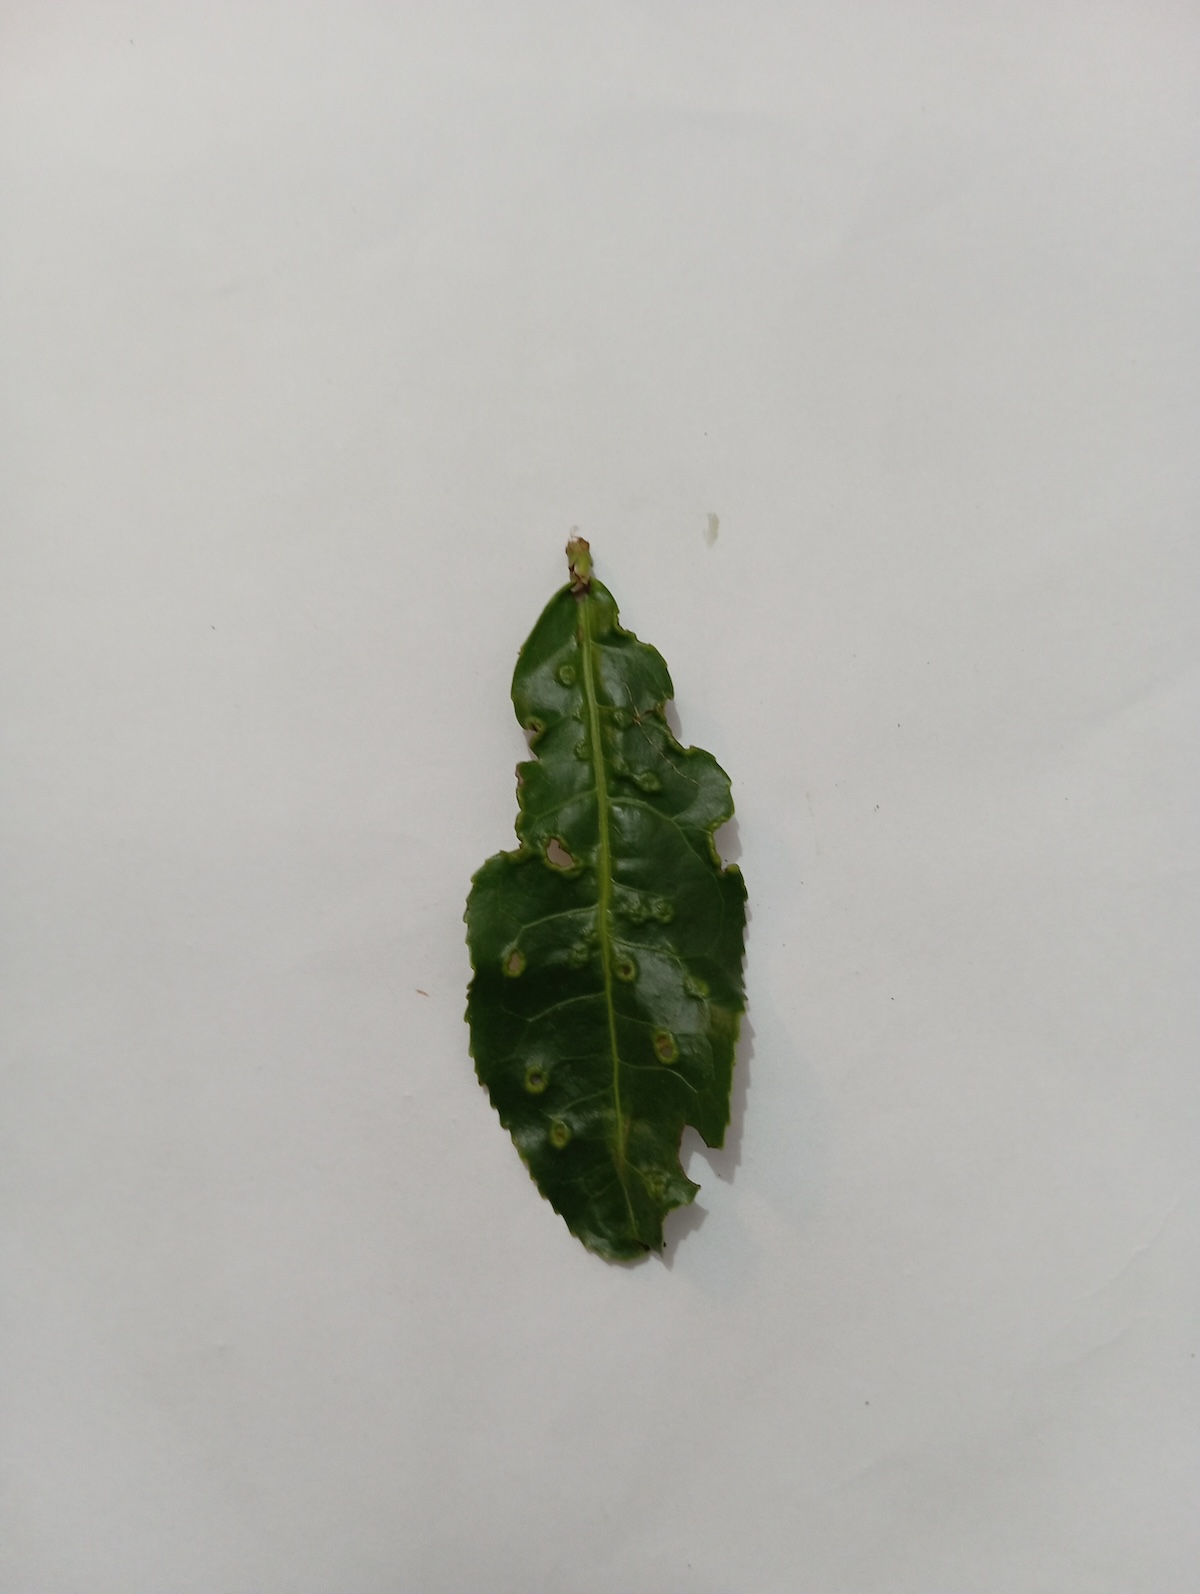
Label: Green mirid bug